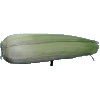
Label: corn_husk